Grace Hayes

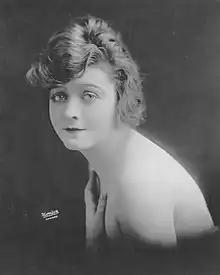
Hayes, 1918

Grace Hayes (August 3, 1895 – February 1, 1989) was an American actress, singer, vaudeville entertainer and nightclub owner.